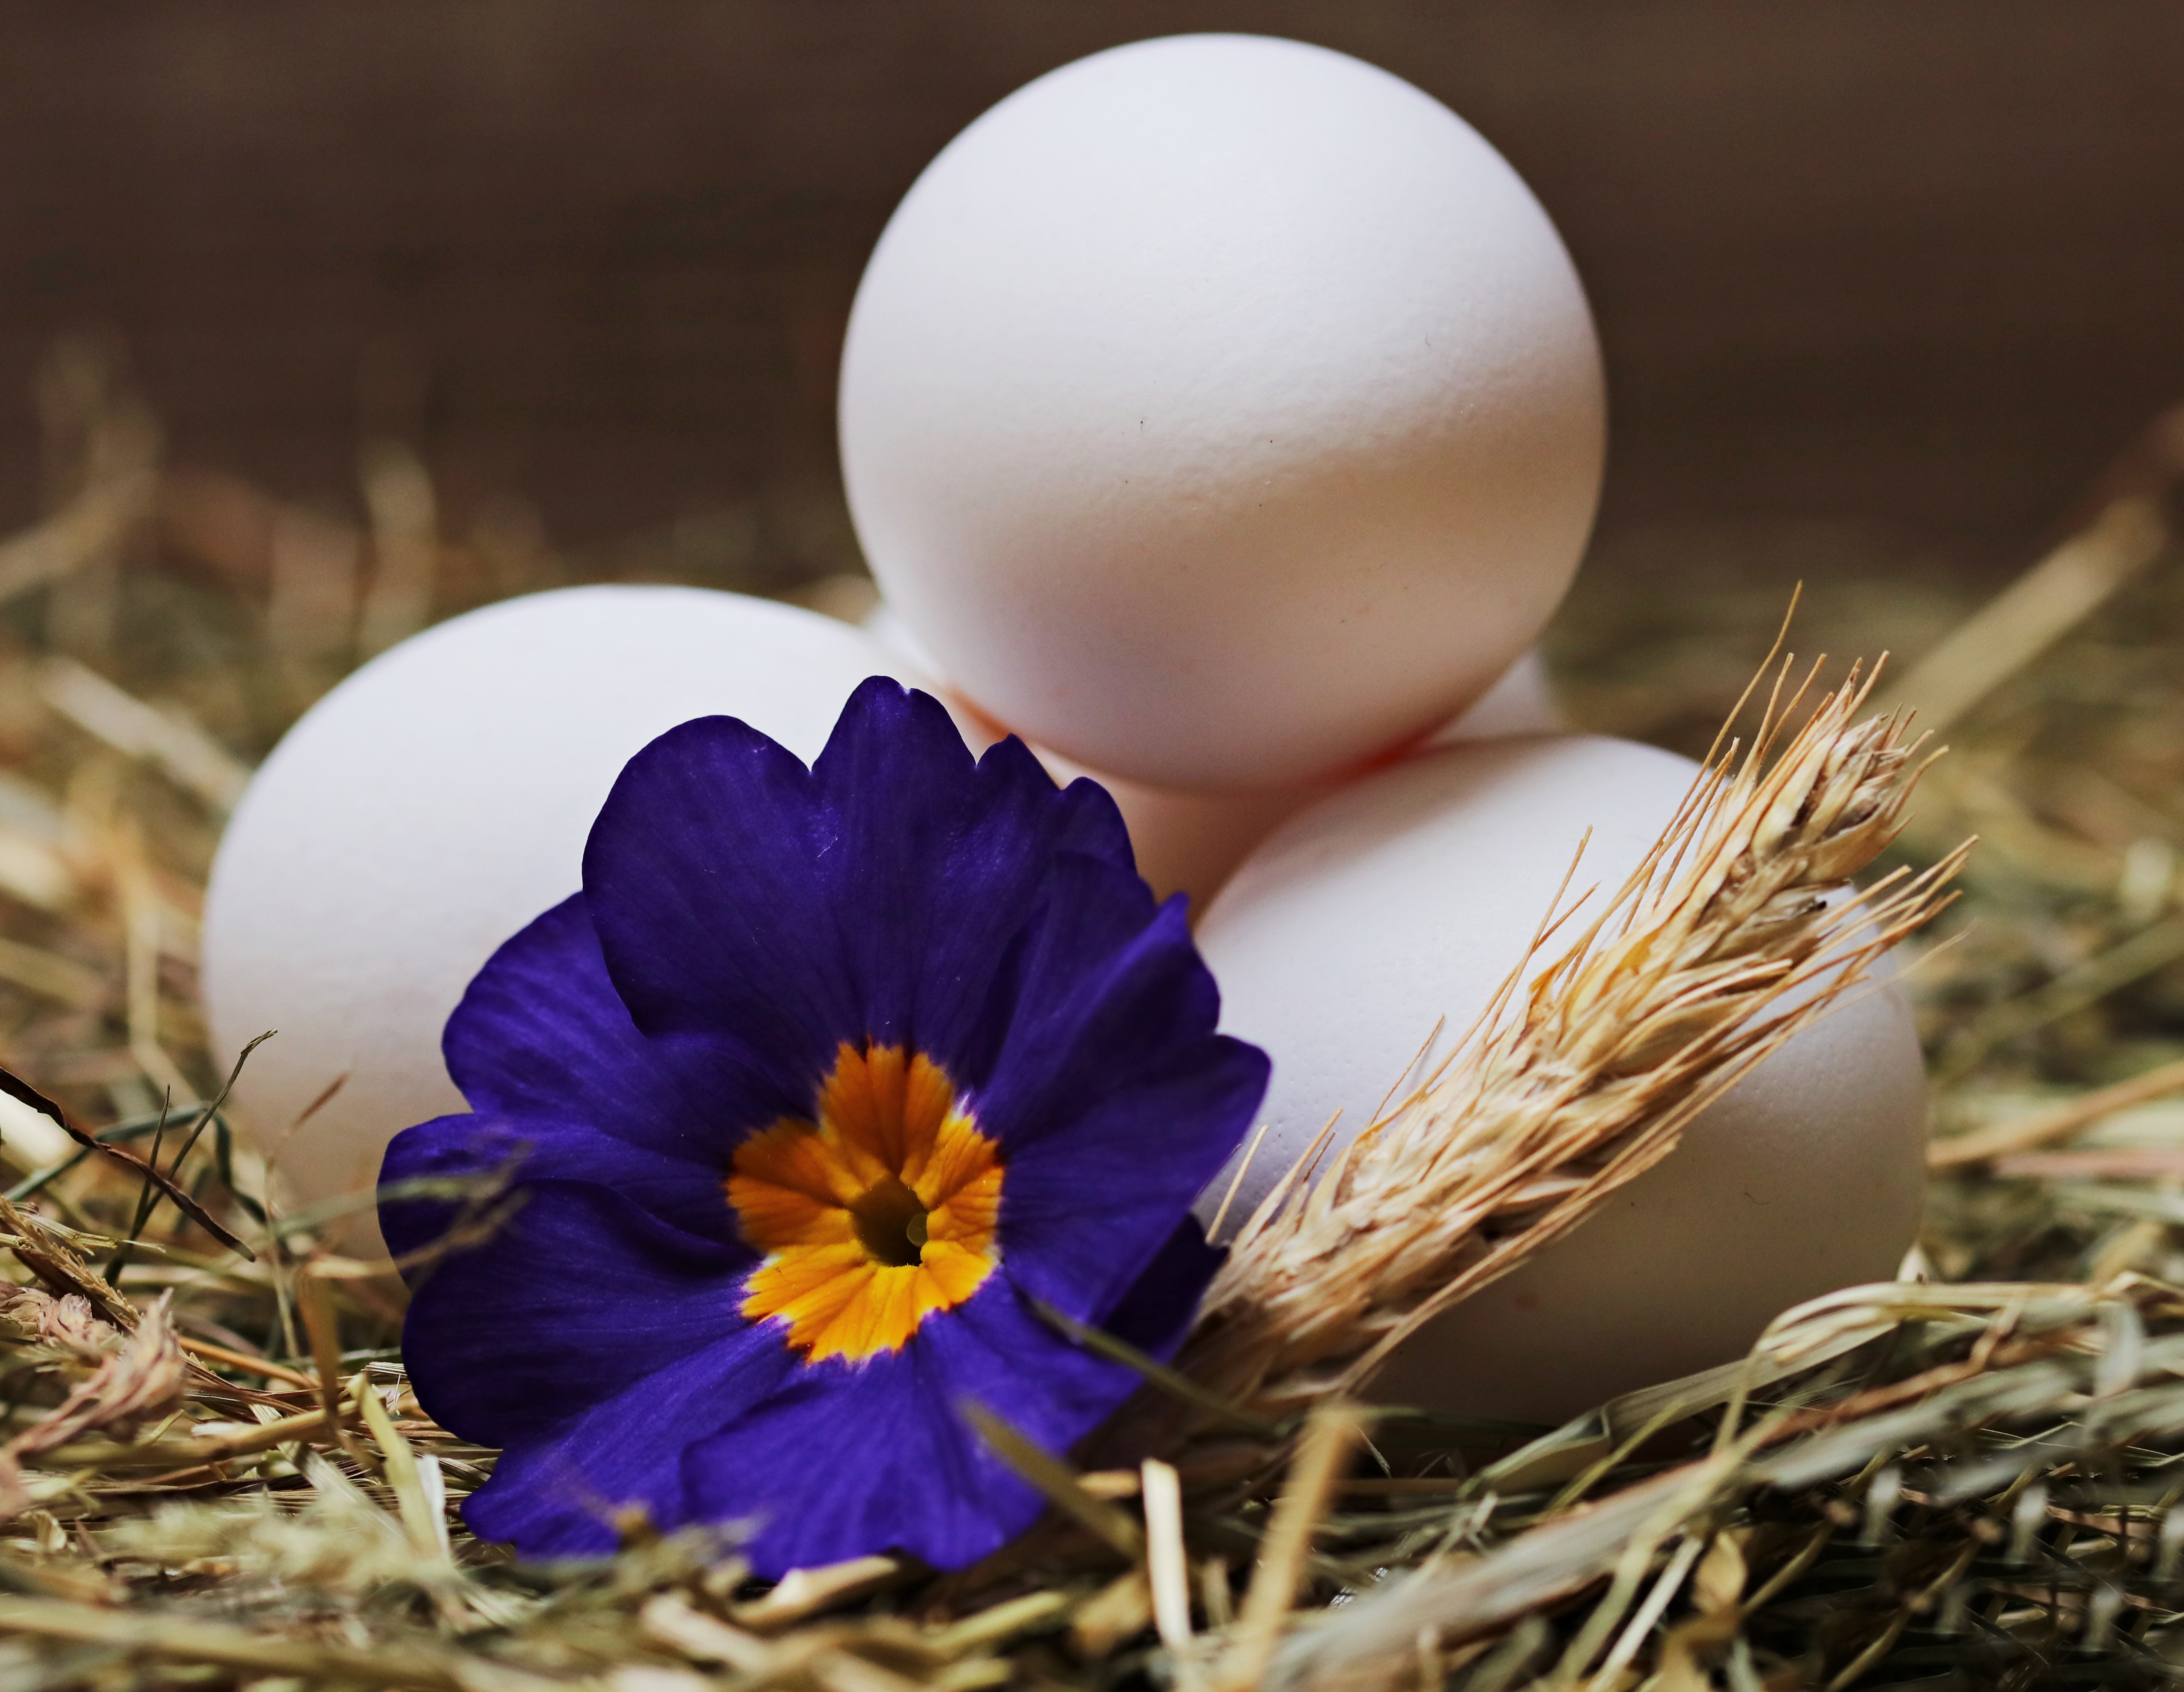
blossom, plant, white, hay, flower, petal, bloom, food, blue, healthy, eat, flora, delicious, blue flower, egg, wildflower, close up, nutrition, straw, crocus, edible, chicken eggs, raw eggs, macro photography, flowering plant, chicken product, land plant, white eggs